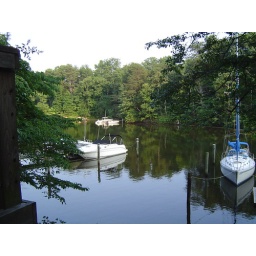
across the street from my home in Maryland